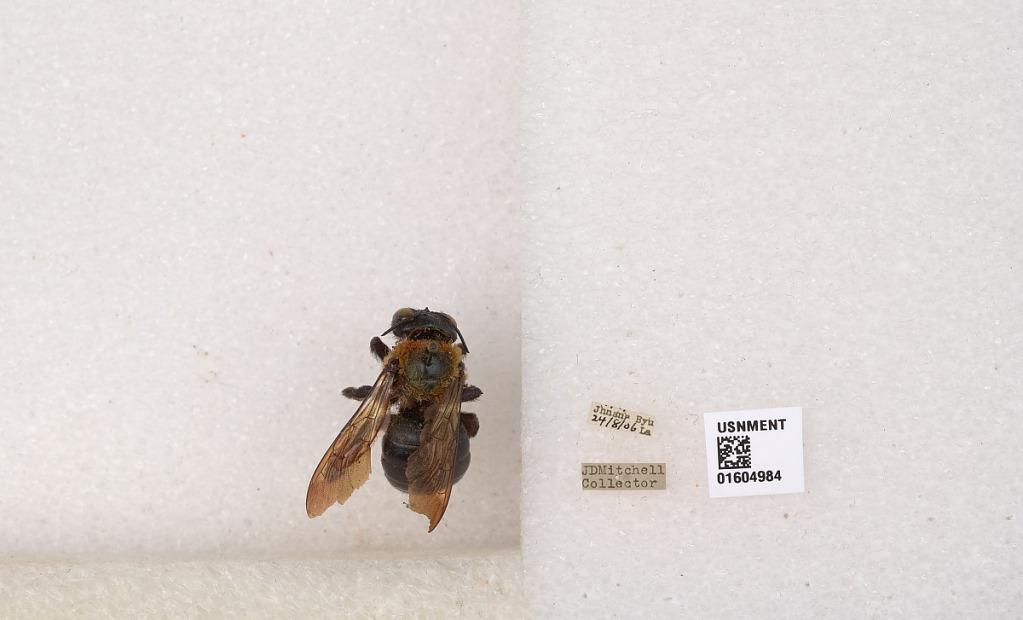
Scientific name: Xylocopa (Xylocopoides) virginica virginica (Linnaeus)
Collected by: J. Mitchell
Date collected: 1906-8-24
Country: United States
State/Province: Louisiana
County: Cameron
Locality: Johnsons Bayou
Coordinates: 29.7608, -93.6586